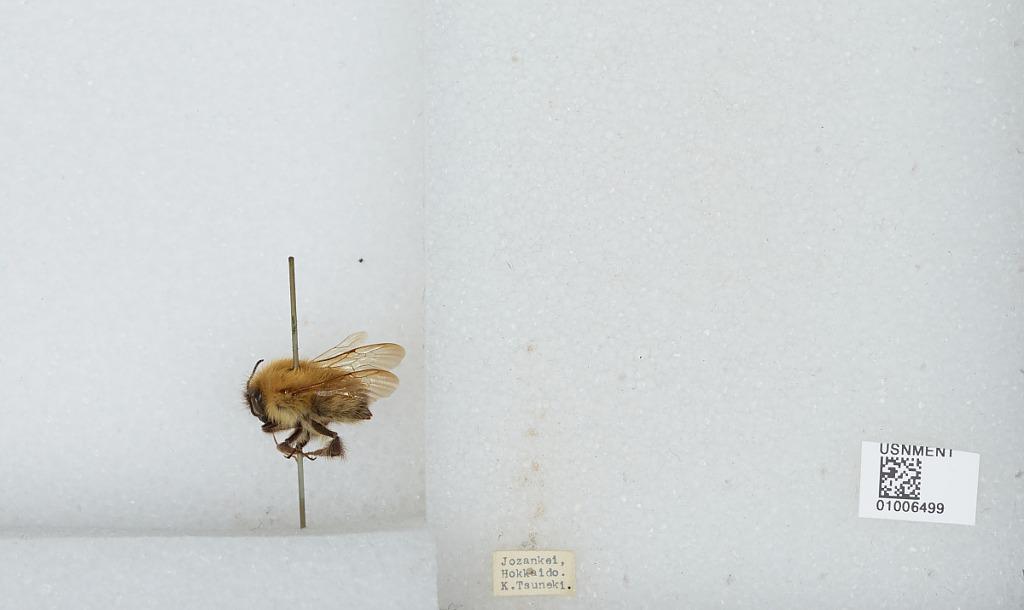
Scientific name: Bombus (Pyrobombus) hypnorum callidus Erichson
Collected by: K. Tsuneki
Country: Japan
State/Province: Hokkaido
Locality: Jozankei
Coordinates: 42.9692, 141.168